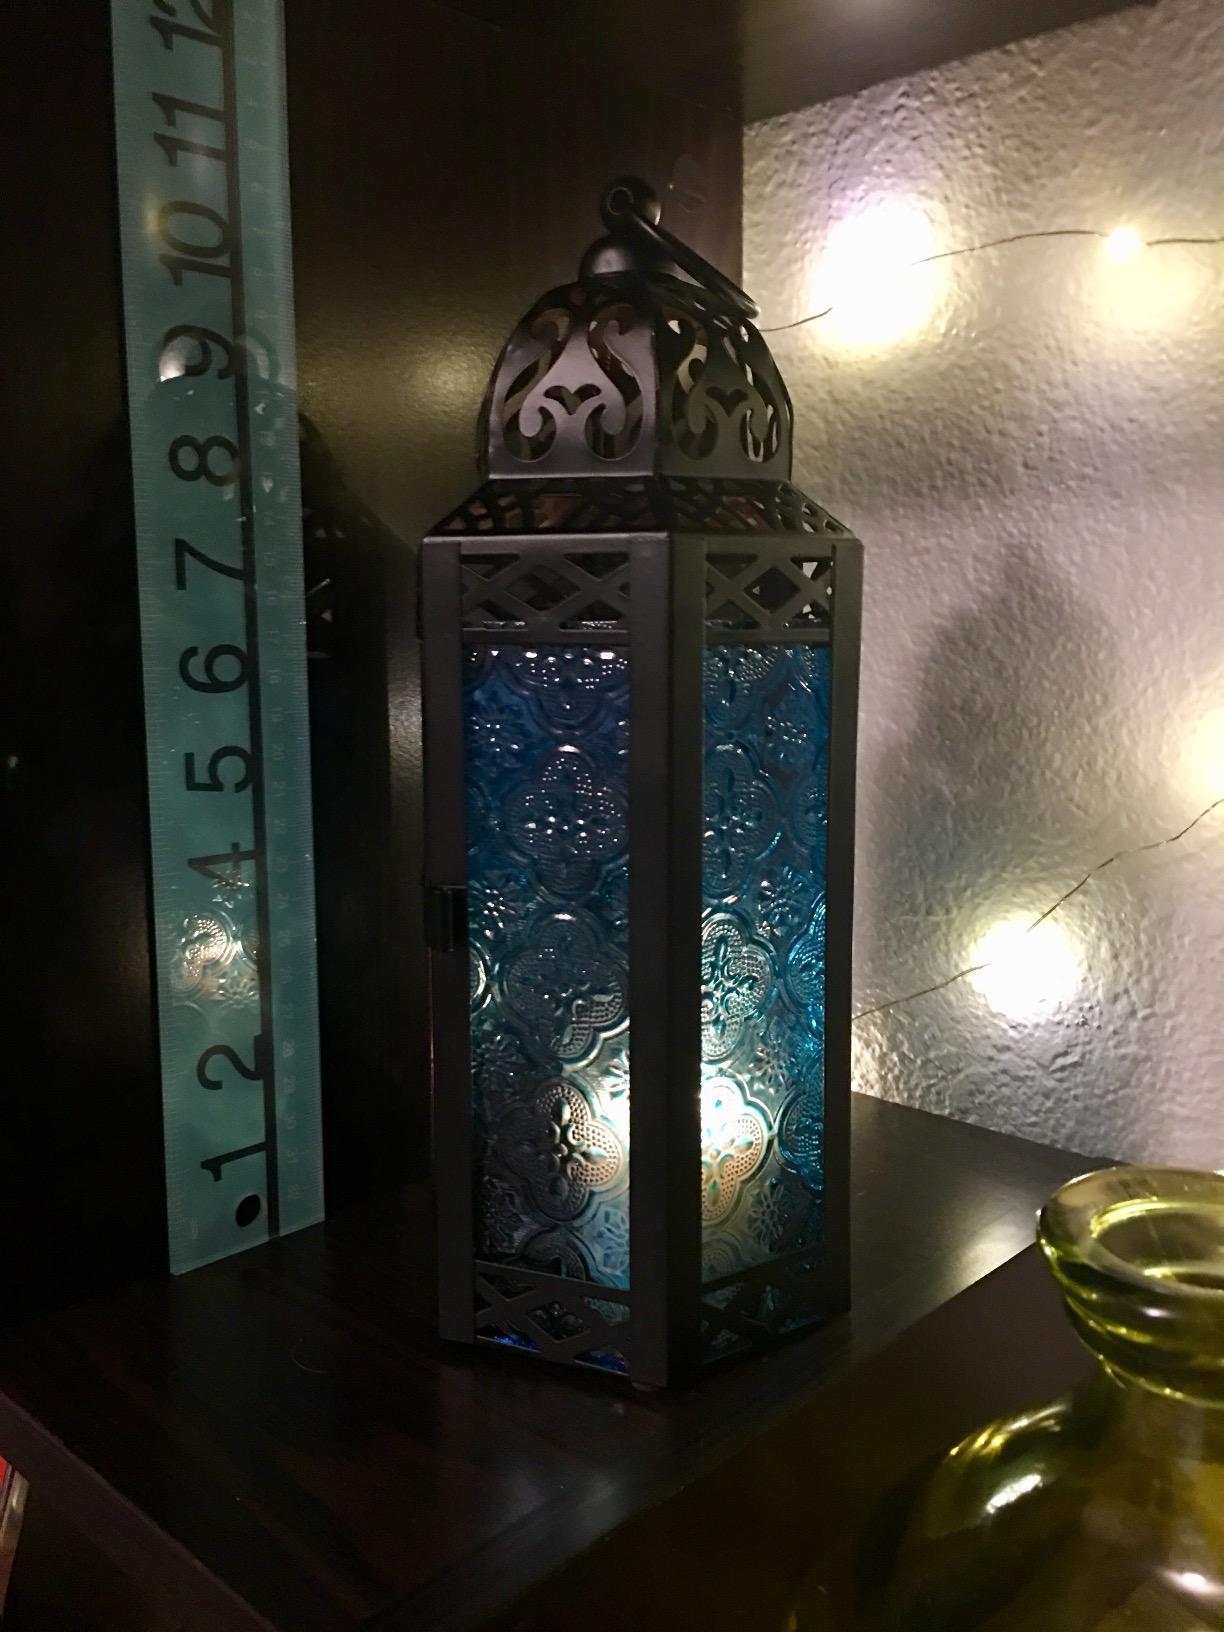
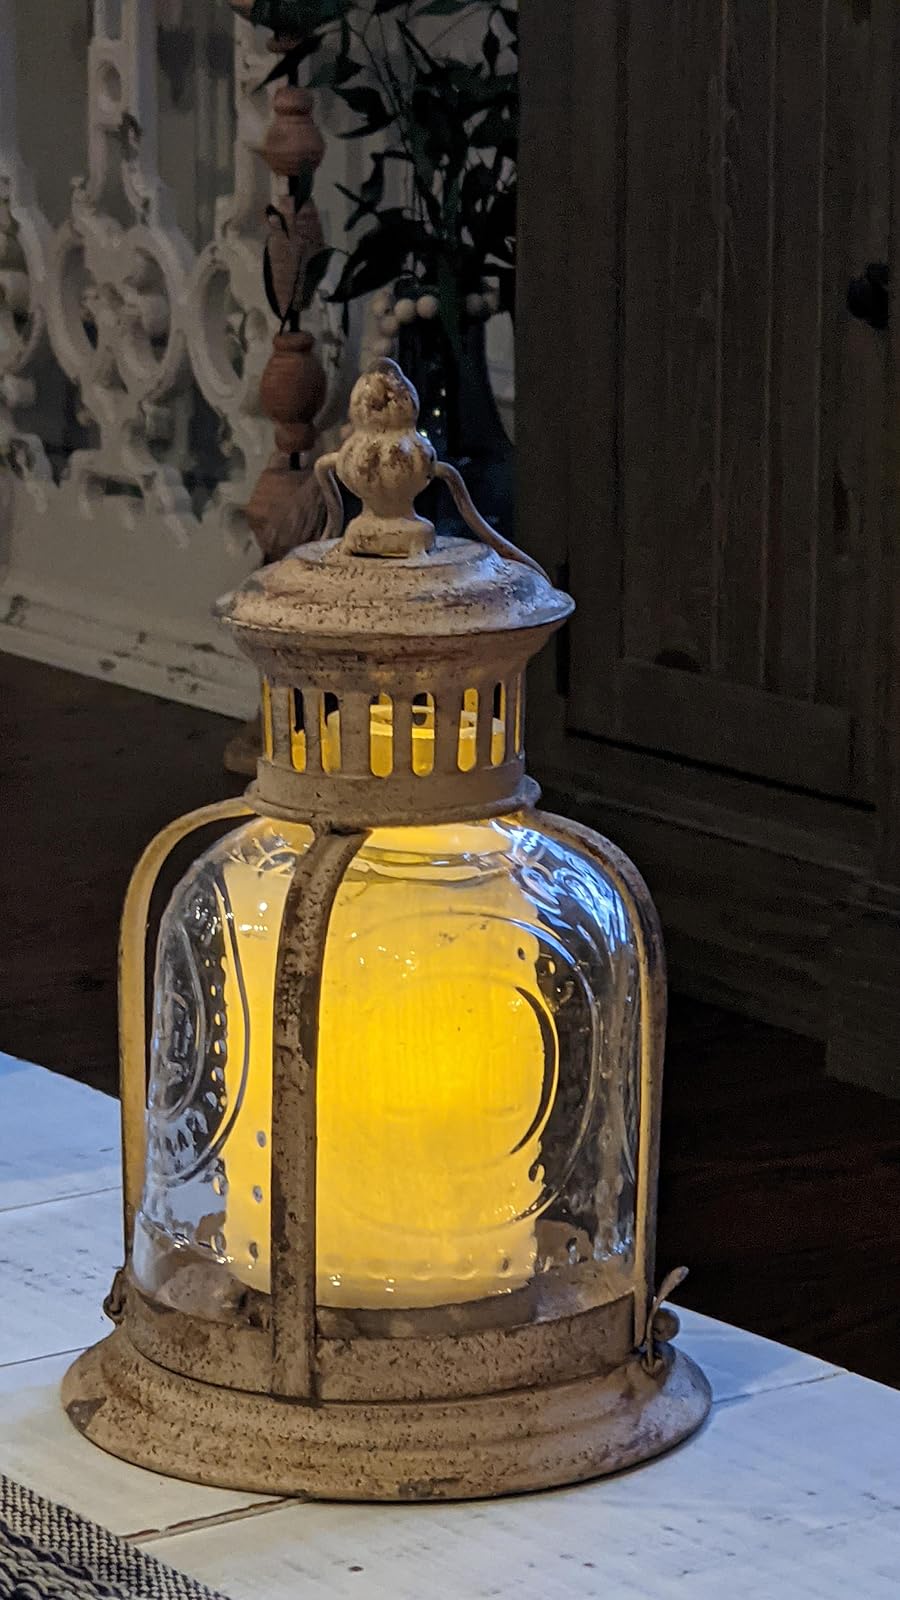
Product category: lantern
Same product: no